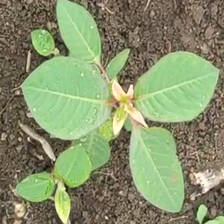
Weed species: Moti_dudhi(Euphorbia_geneculata_L)